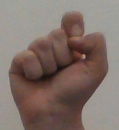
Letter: fa